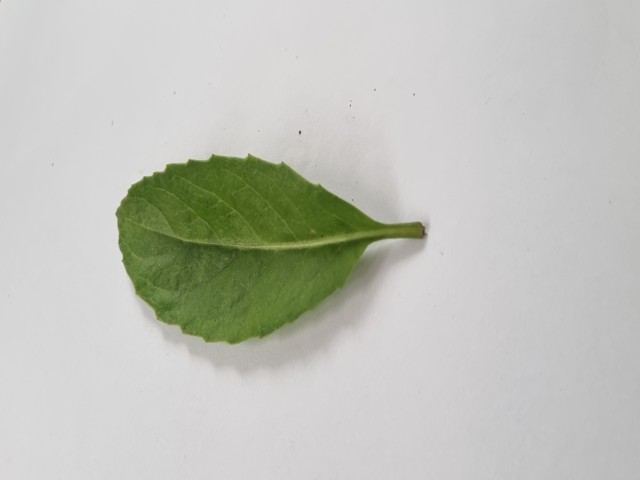
Plant: gainura